Live and Dangerous

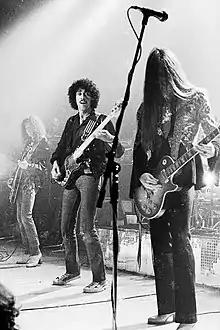
Thin Lizzy live on the "Bad Reputation" tour in 1977, during which concerts at Philadelphia and Toronto were recorded for the album.

By the mid-1970s, Thin Lizzy had stabilised around its founding members – singer and bassist Phil Lynott and drummer Brian Downey – and guitarists Scott Gorham and Brian Robertson. The band had scored hit singles and developed a strong live following, including headlining the Reading Festival. Robertson had briefly left the band in 1977 but subsequently returned.